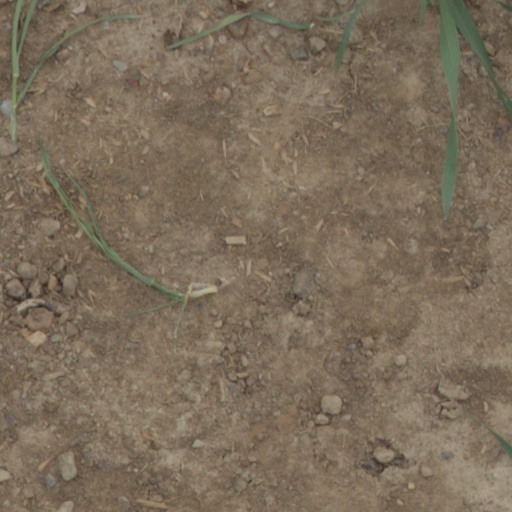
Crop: wheat